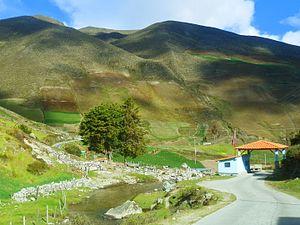
Le parc national Sierra de La Culata est un parc national du Venezuela, couvrant une partie des États de Mérida et de Trujillo. Le parc est créé le 7 décembre 1989.